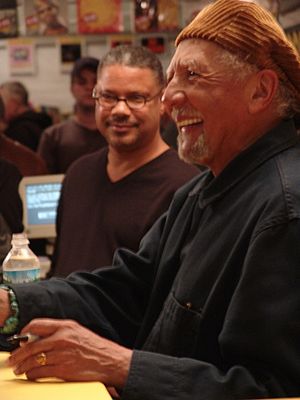
Charles Lloyd
Charles Lloyd er en amerikansk tenorsaxofonist og fløjtenist.